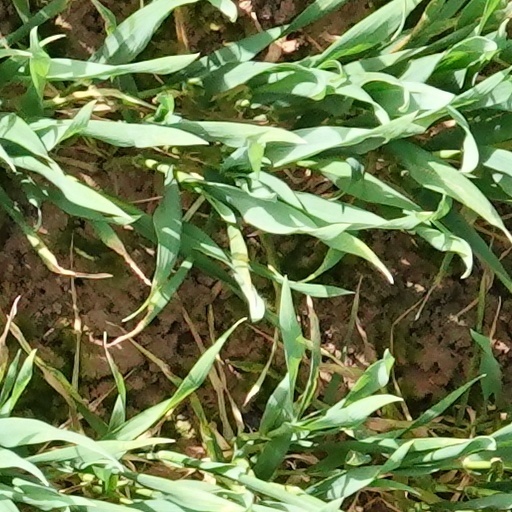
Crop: wheat